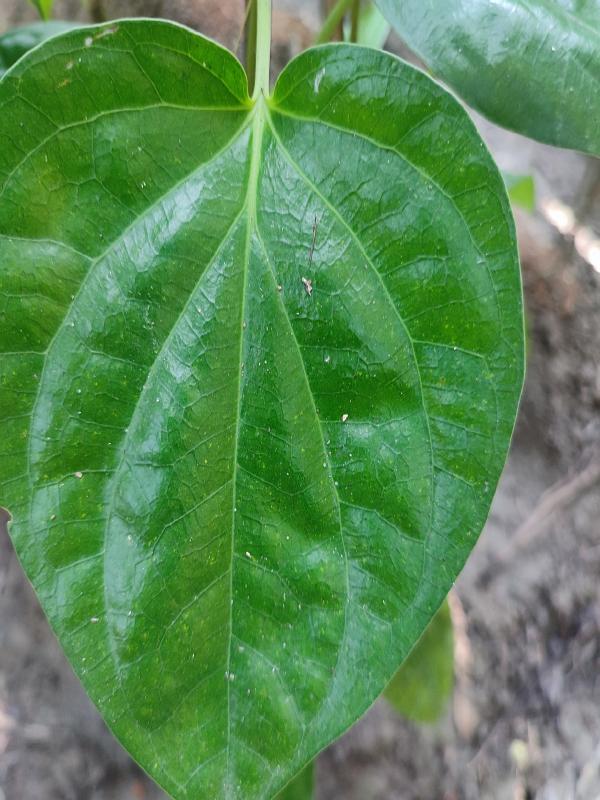
Label: Healthy_Leaf